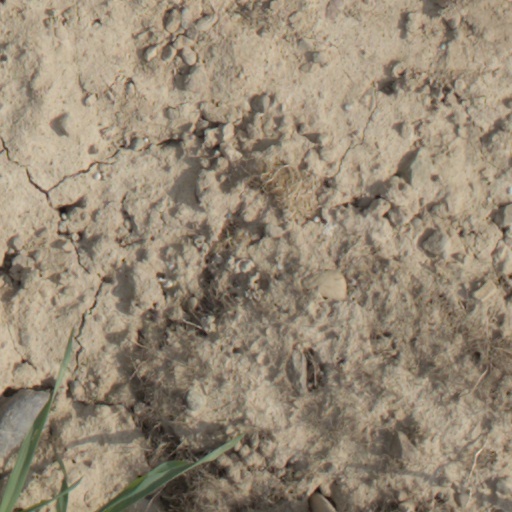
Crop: wheat